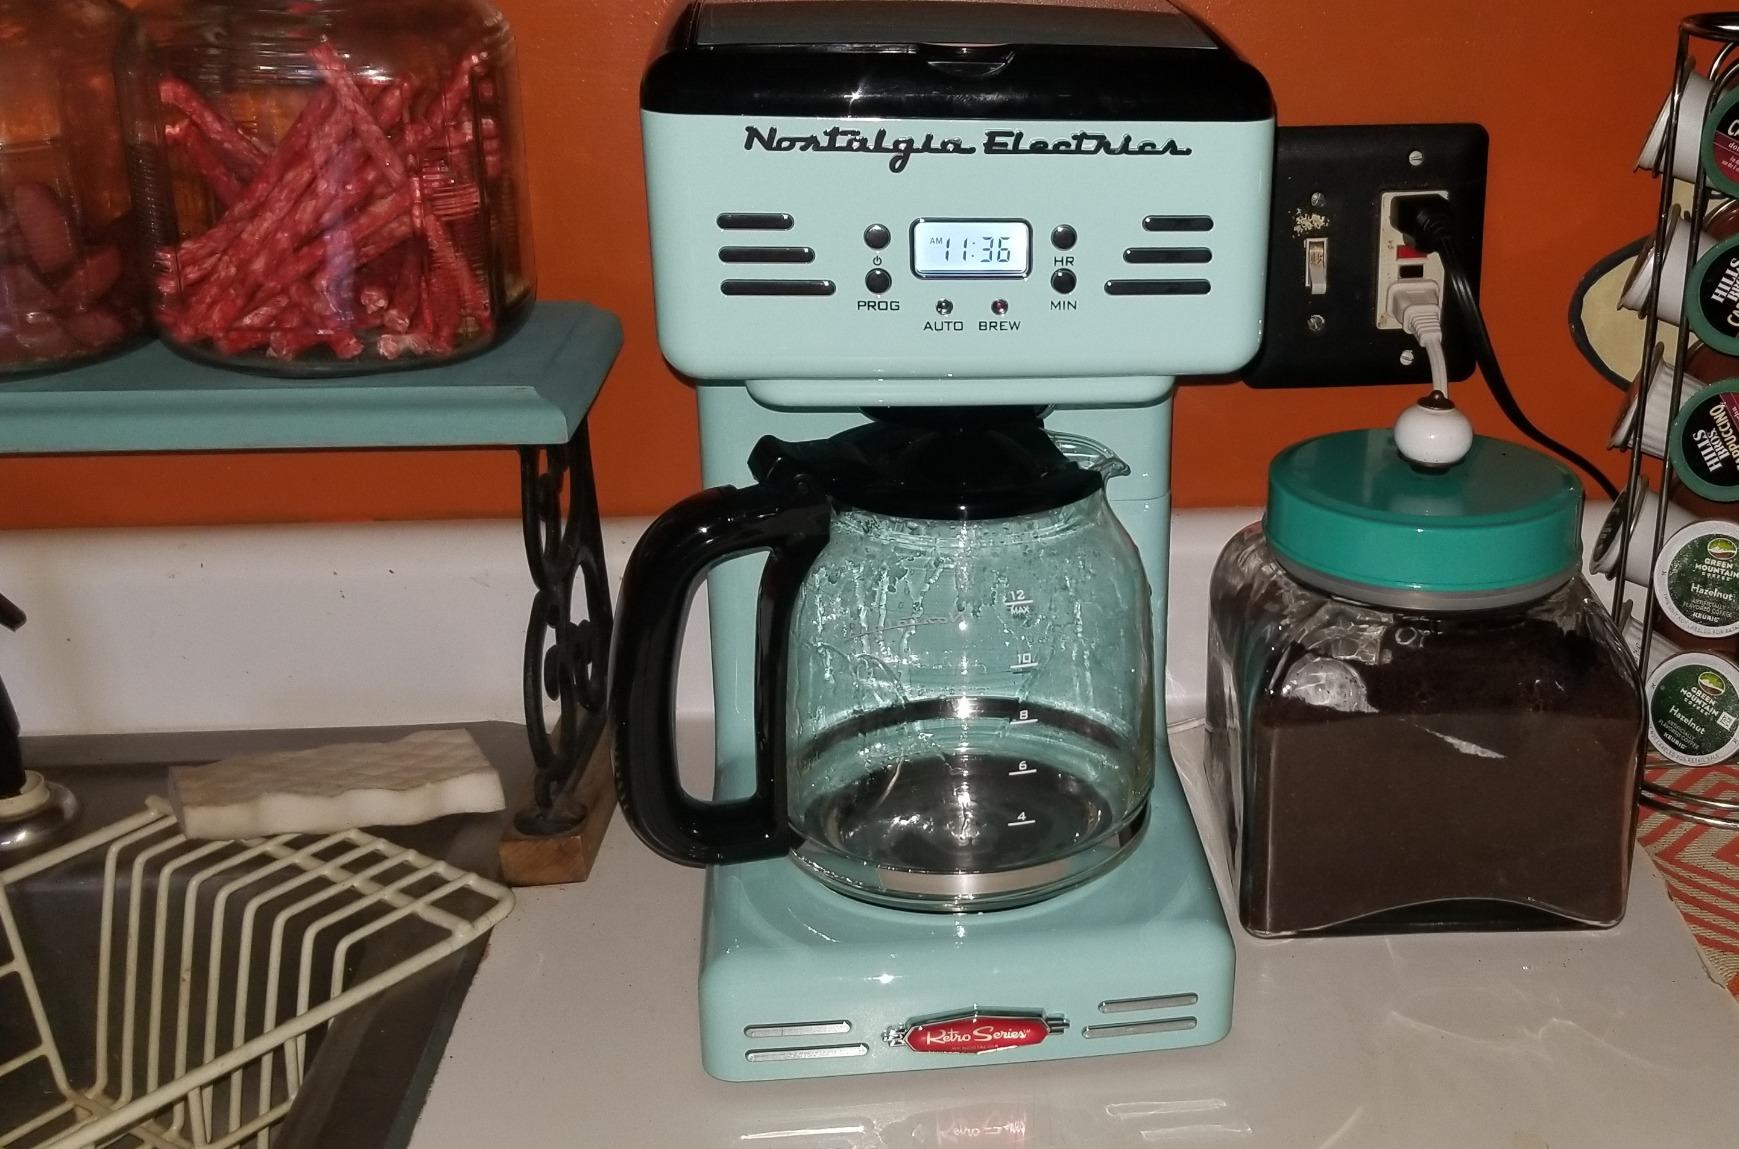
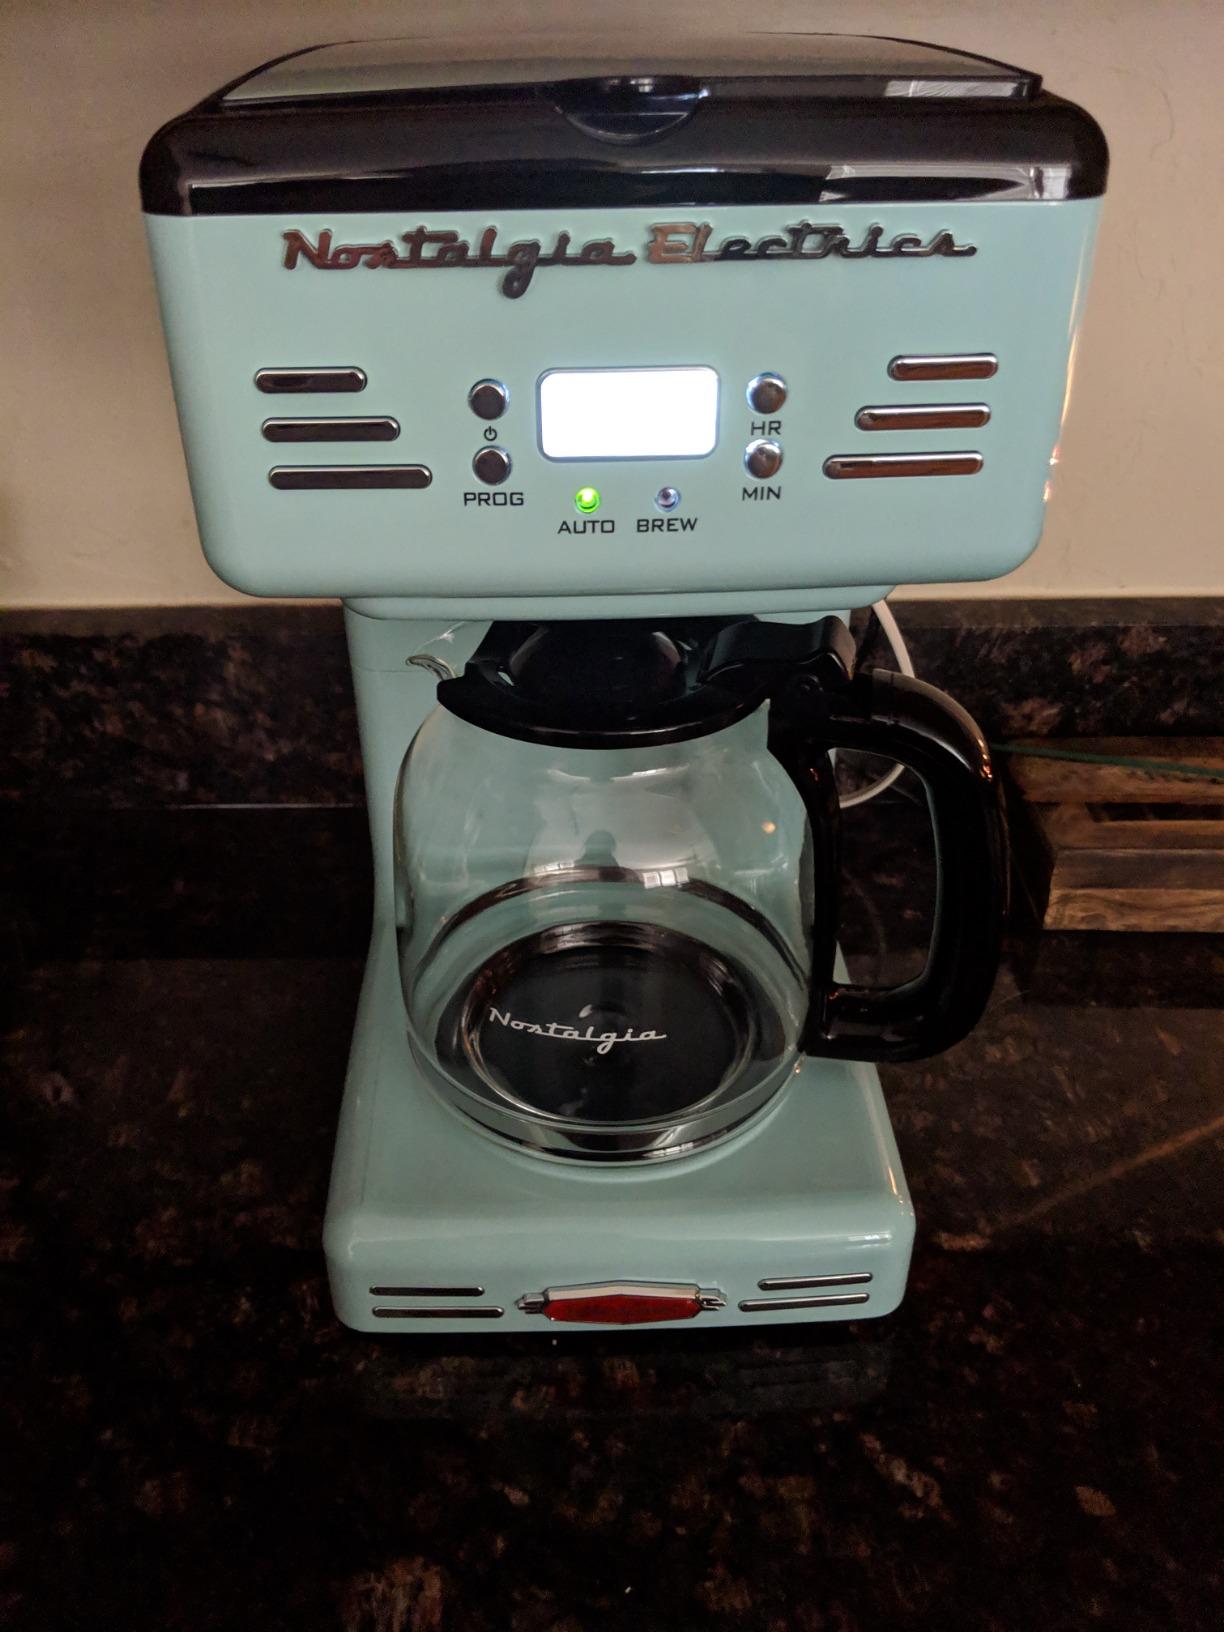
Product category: items_tea
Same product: yes